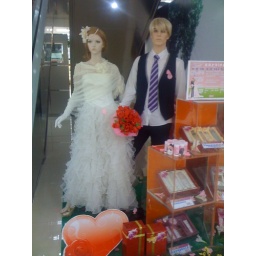
What you can't see is the little girl in the pink sweatshirt holding the bride's train.